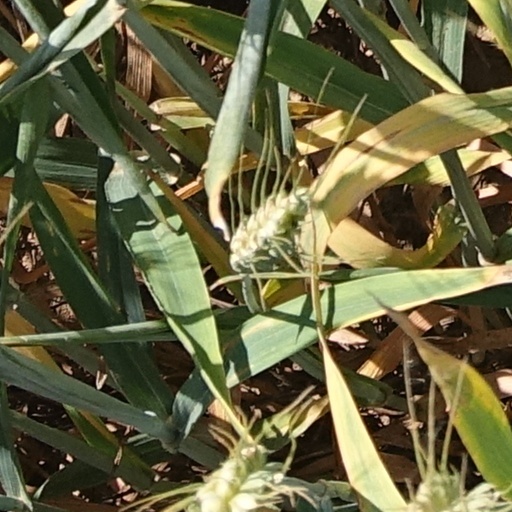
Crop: wheat